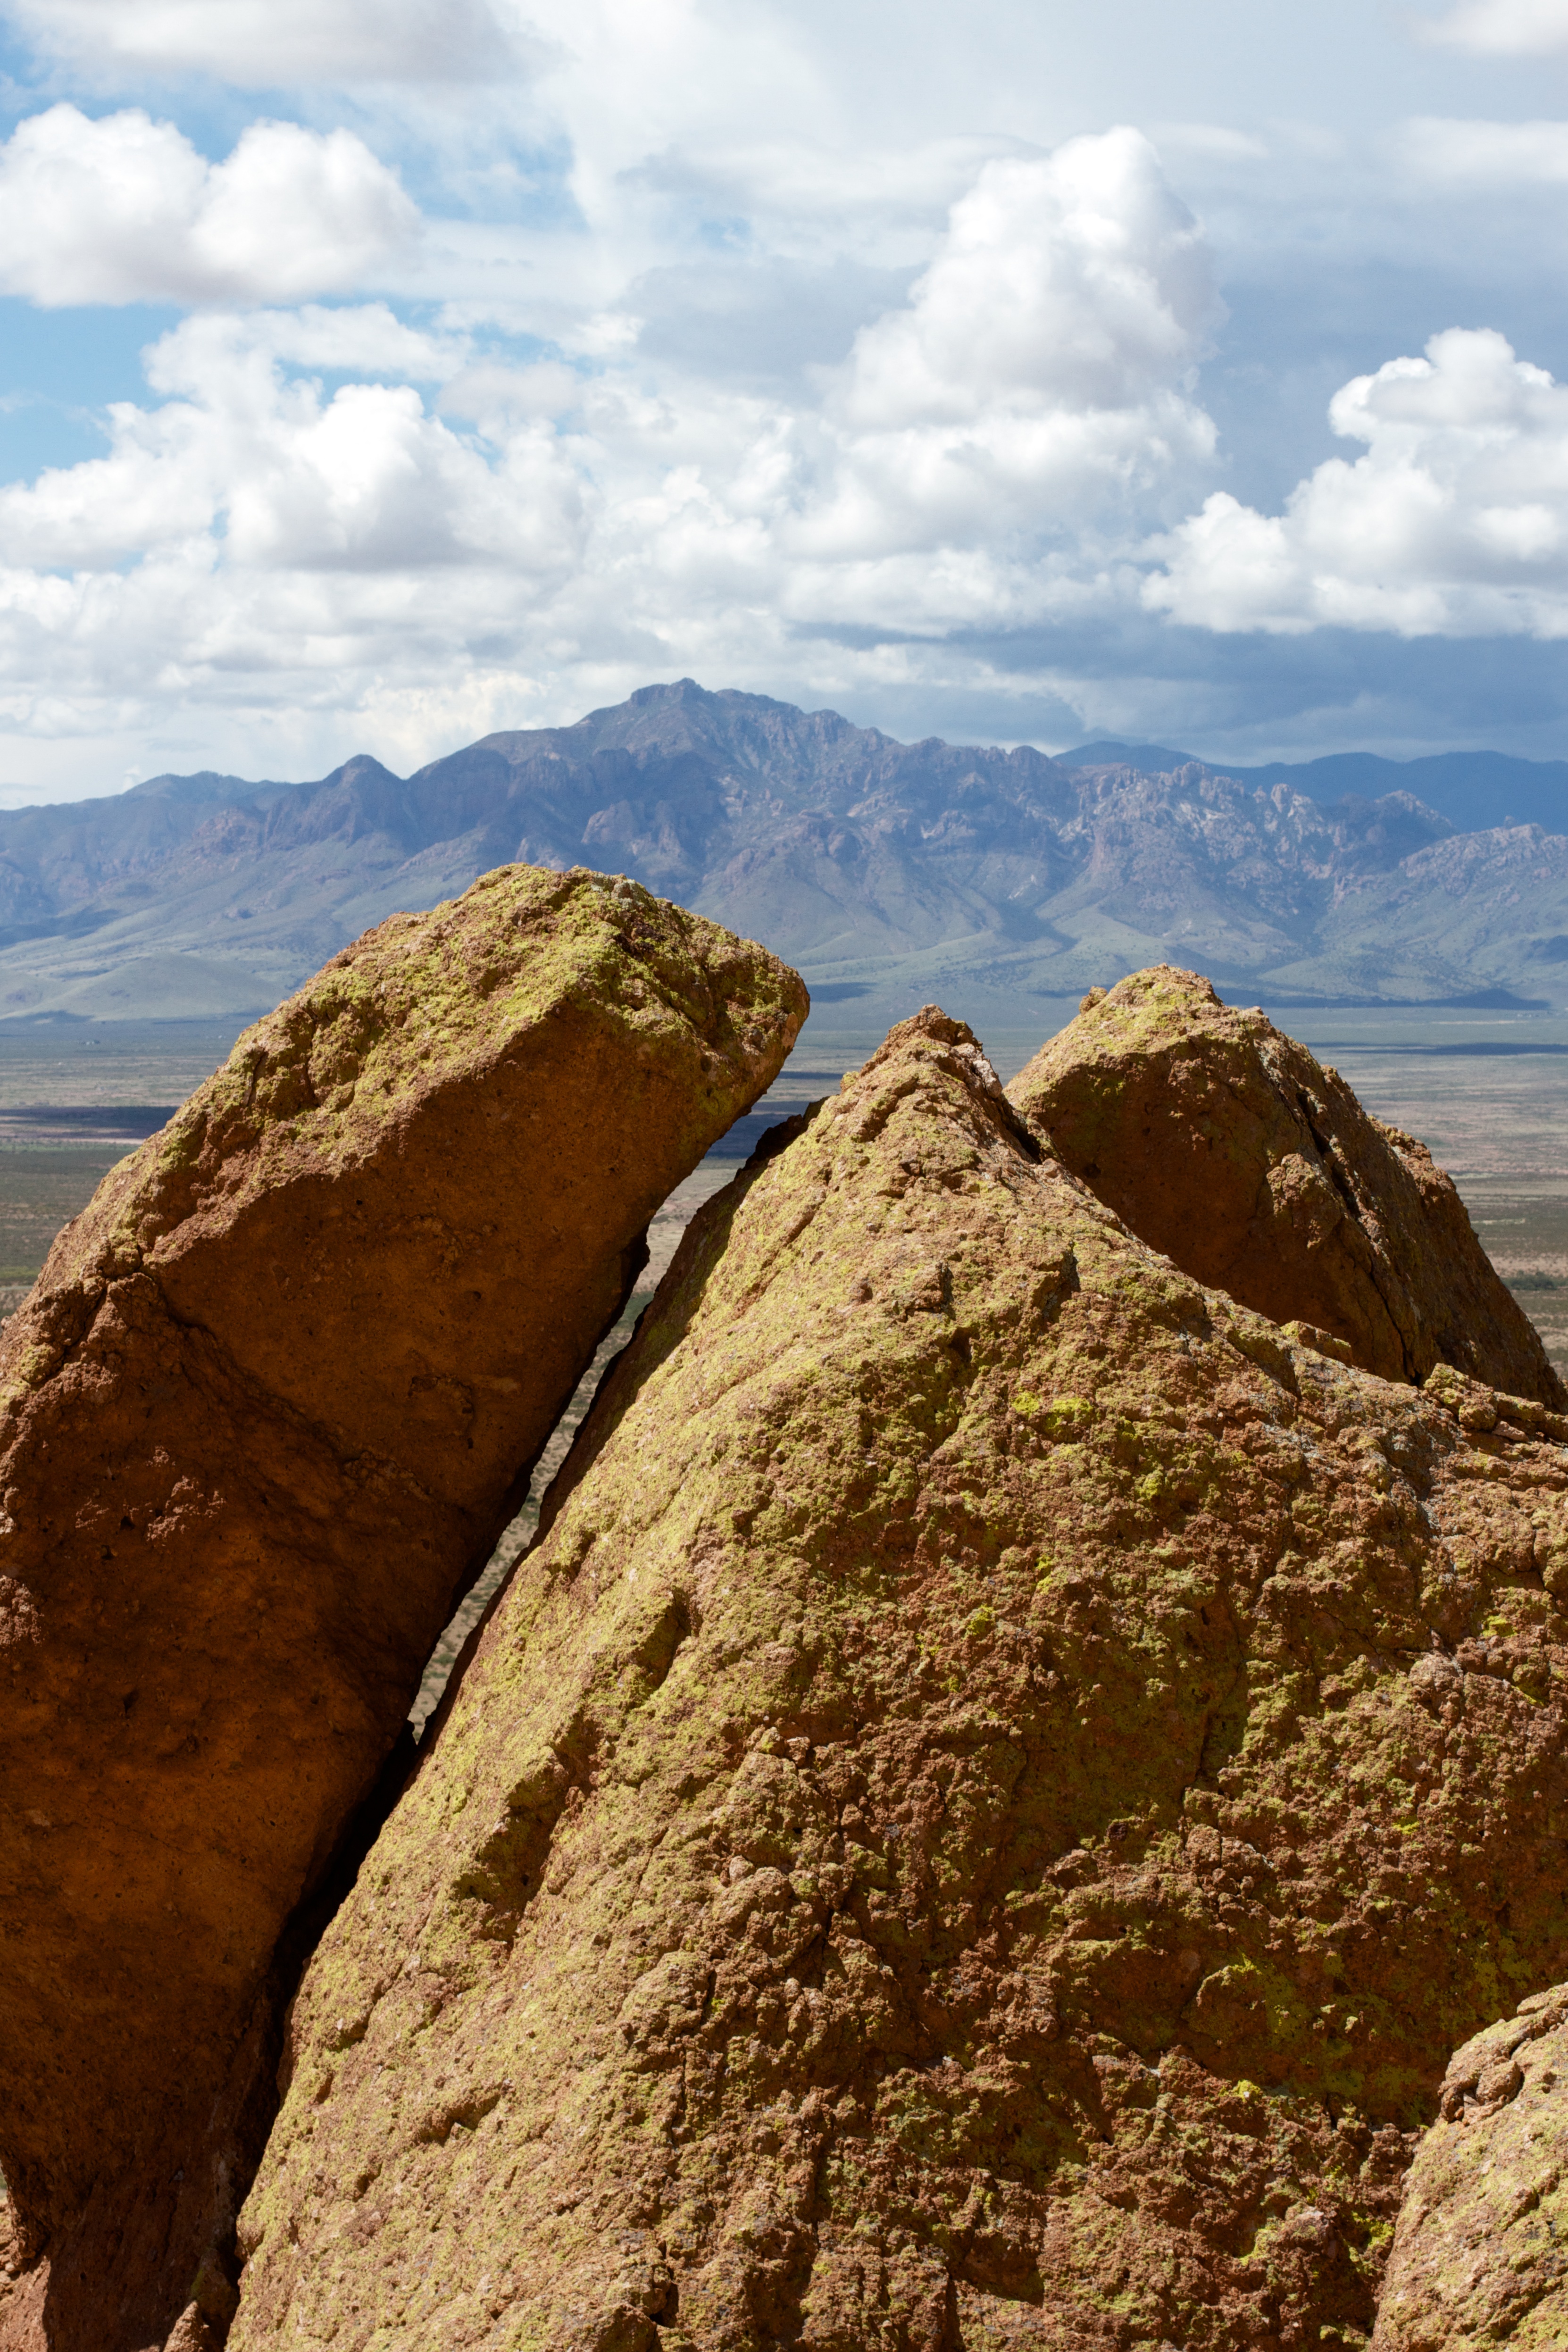
landscape, sea, rock, wilderness, walking, mountain, hill, adventure, valley, mountain range, formation, cliff, terrain, ridge, summit, geology, badlands, plateau, fell, wadi, landform, geographical feature, mountainous landforms